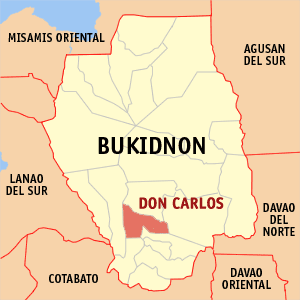
Don Carlos est une municipalité de la province de Bukidnon, aux Philippines.